Maria Sotskova

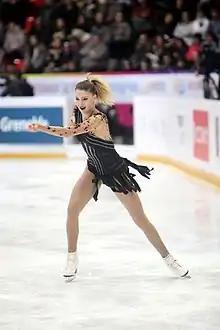
Sotskova at the 2018 Internationaux de France

Maria Romanovna Sotskova (pron. "SOT-skoh-vah"; ; born 12 April 2000) is a retired Russian figure skater. She is the 2017 Grand Prix Final silver medalist, a two-time Internationaux de France silver medalist (2016, 2017), the 2016 NHK Trophy bronze medalist, the 2017 CS Finlandia Trophy champion, and the 2018 Russian national silver medalist. She placed 8th at the 2017 and 2018 World Figure Skating Championships and at the 2018 Winter Olympics.